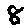
Label: 8